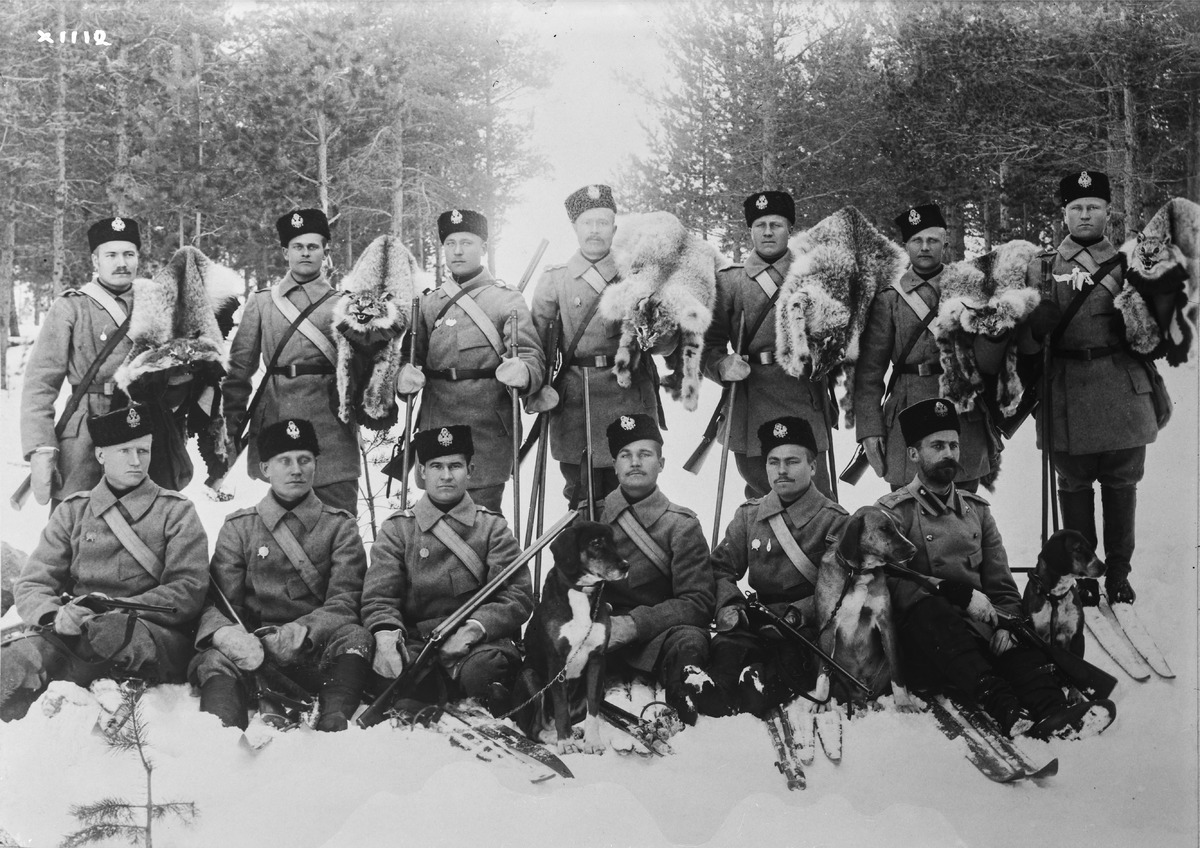
Suomen 4. Oulun Tarkk'ampujapataljoonan jahtikomennuskunta
A hunting detachment of Suomen 4. Oulun Tarkk'ampujapataljoona
sisällön kuvaus: Suomen 4. Oulun Tarkk'ampujapataljoonan jahtikomennuskunta 1890-luvulla. sisällön kuvaus: Reprokuvattu luultavasti 1930-luvulla. content description: A hunting detachment of Suomen 4. Oulun Tarkk'ampujapataljoona in the 1890's.
Vuosi: 1890
Paikka: Suomi, Oulu, Suomi, Pohjois-Pohjanmaa, Oulu
Aiheet: Suomen 4. Oulun Tarkk'ampujapataljoona; Suomen entinen sotaväki; jahtikomennuskunnat; ryhmäkuva; armeijat; sotilaat; armies; soldiers; hunting detachments; hunting task forces